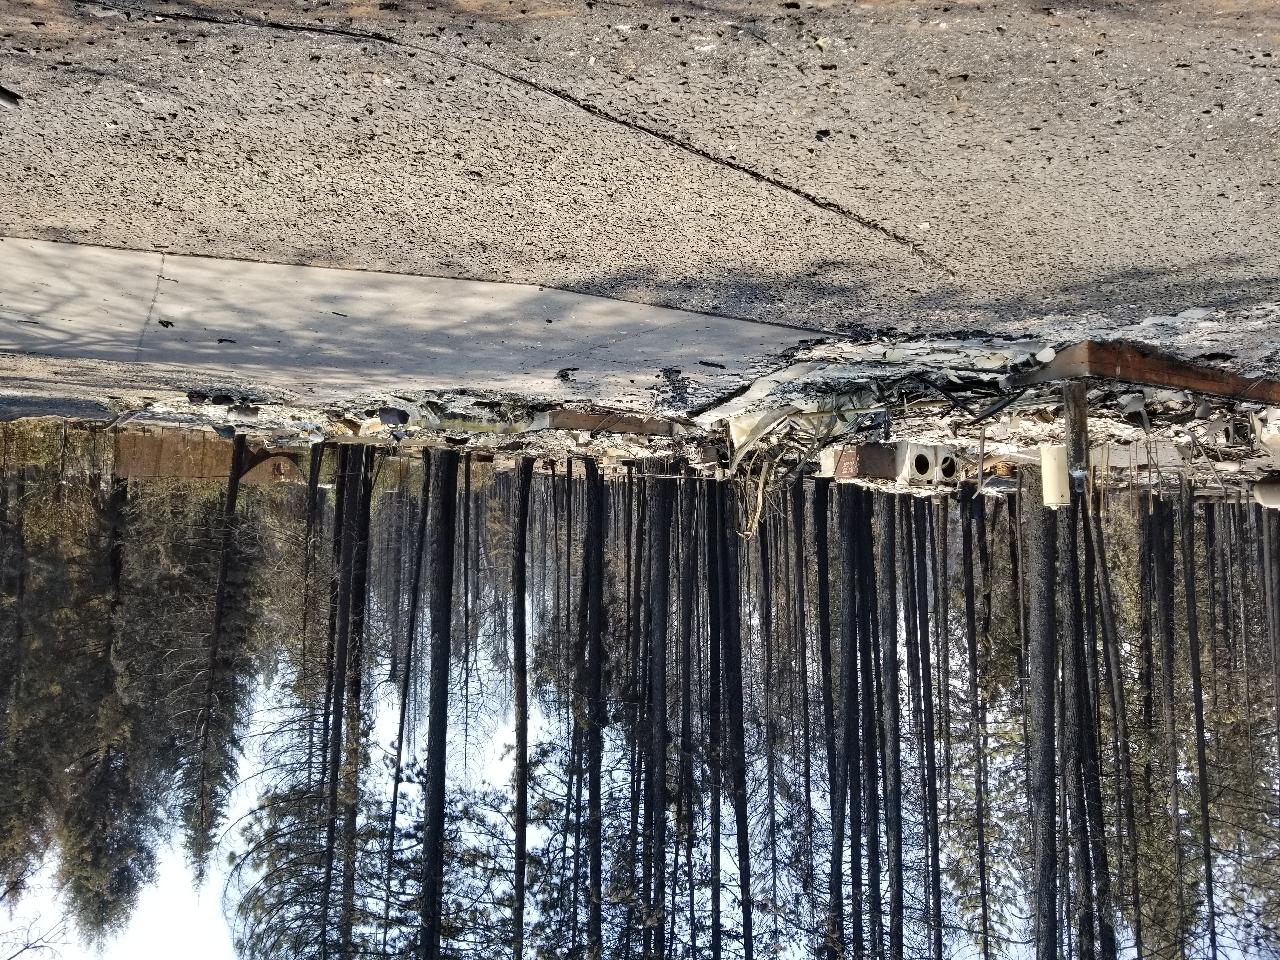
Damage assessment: destroyed